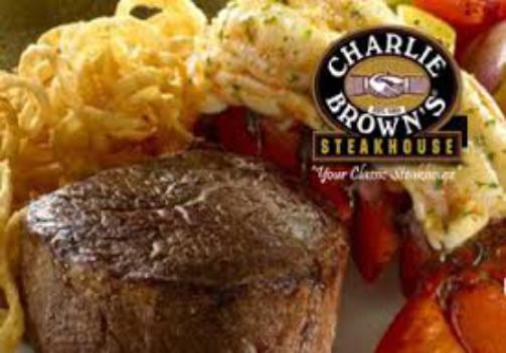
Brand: charlie brown's steakhouse
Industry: Food